Emily Hitchcock Terry

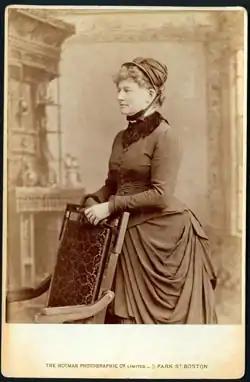
Emily Hitchcock Terry circa 1900

Emily Hitchcock Terry (November 9, 1838 - February 6, 1921) was an American botanist and illustrator.